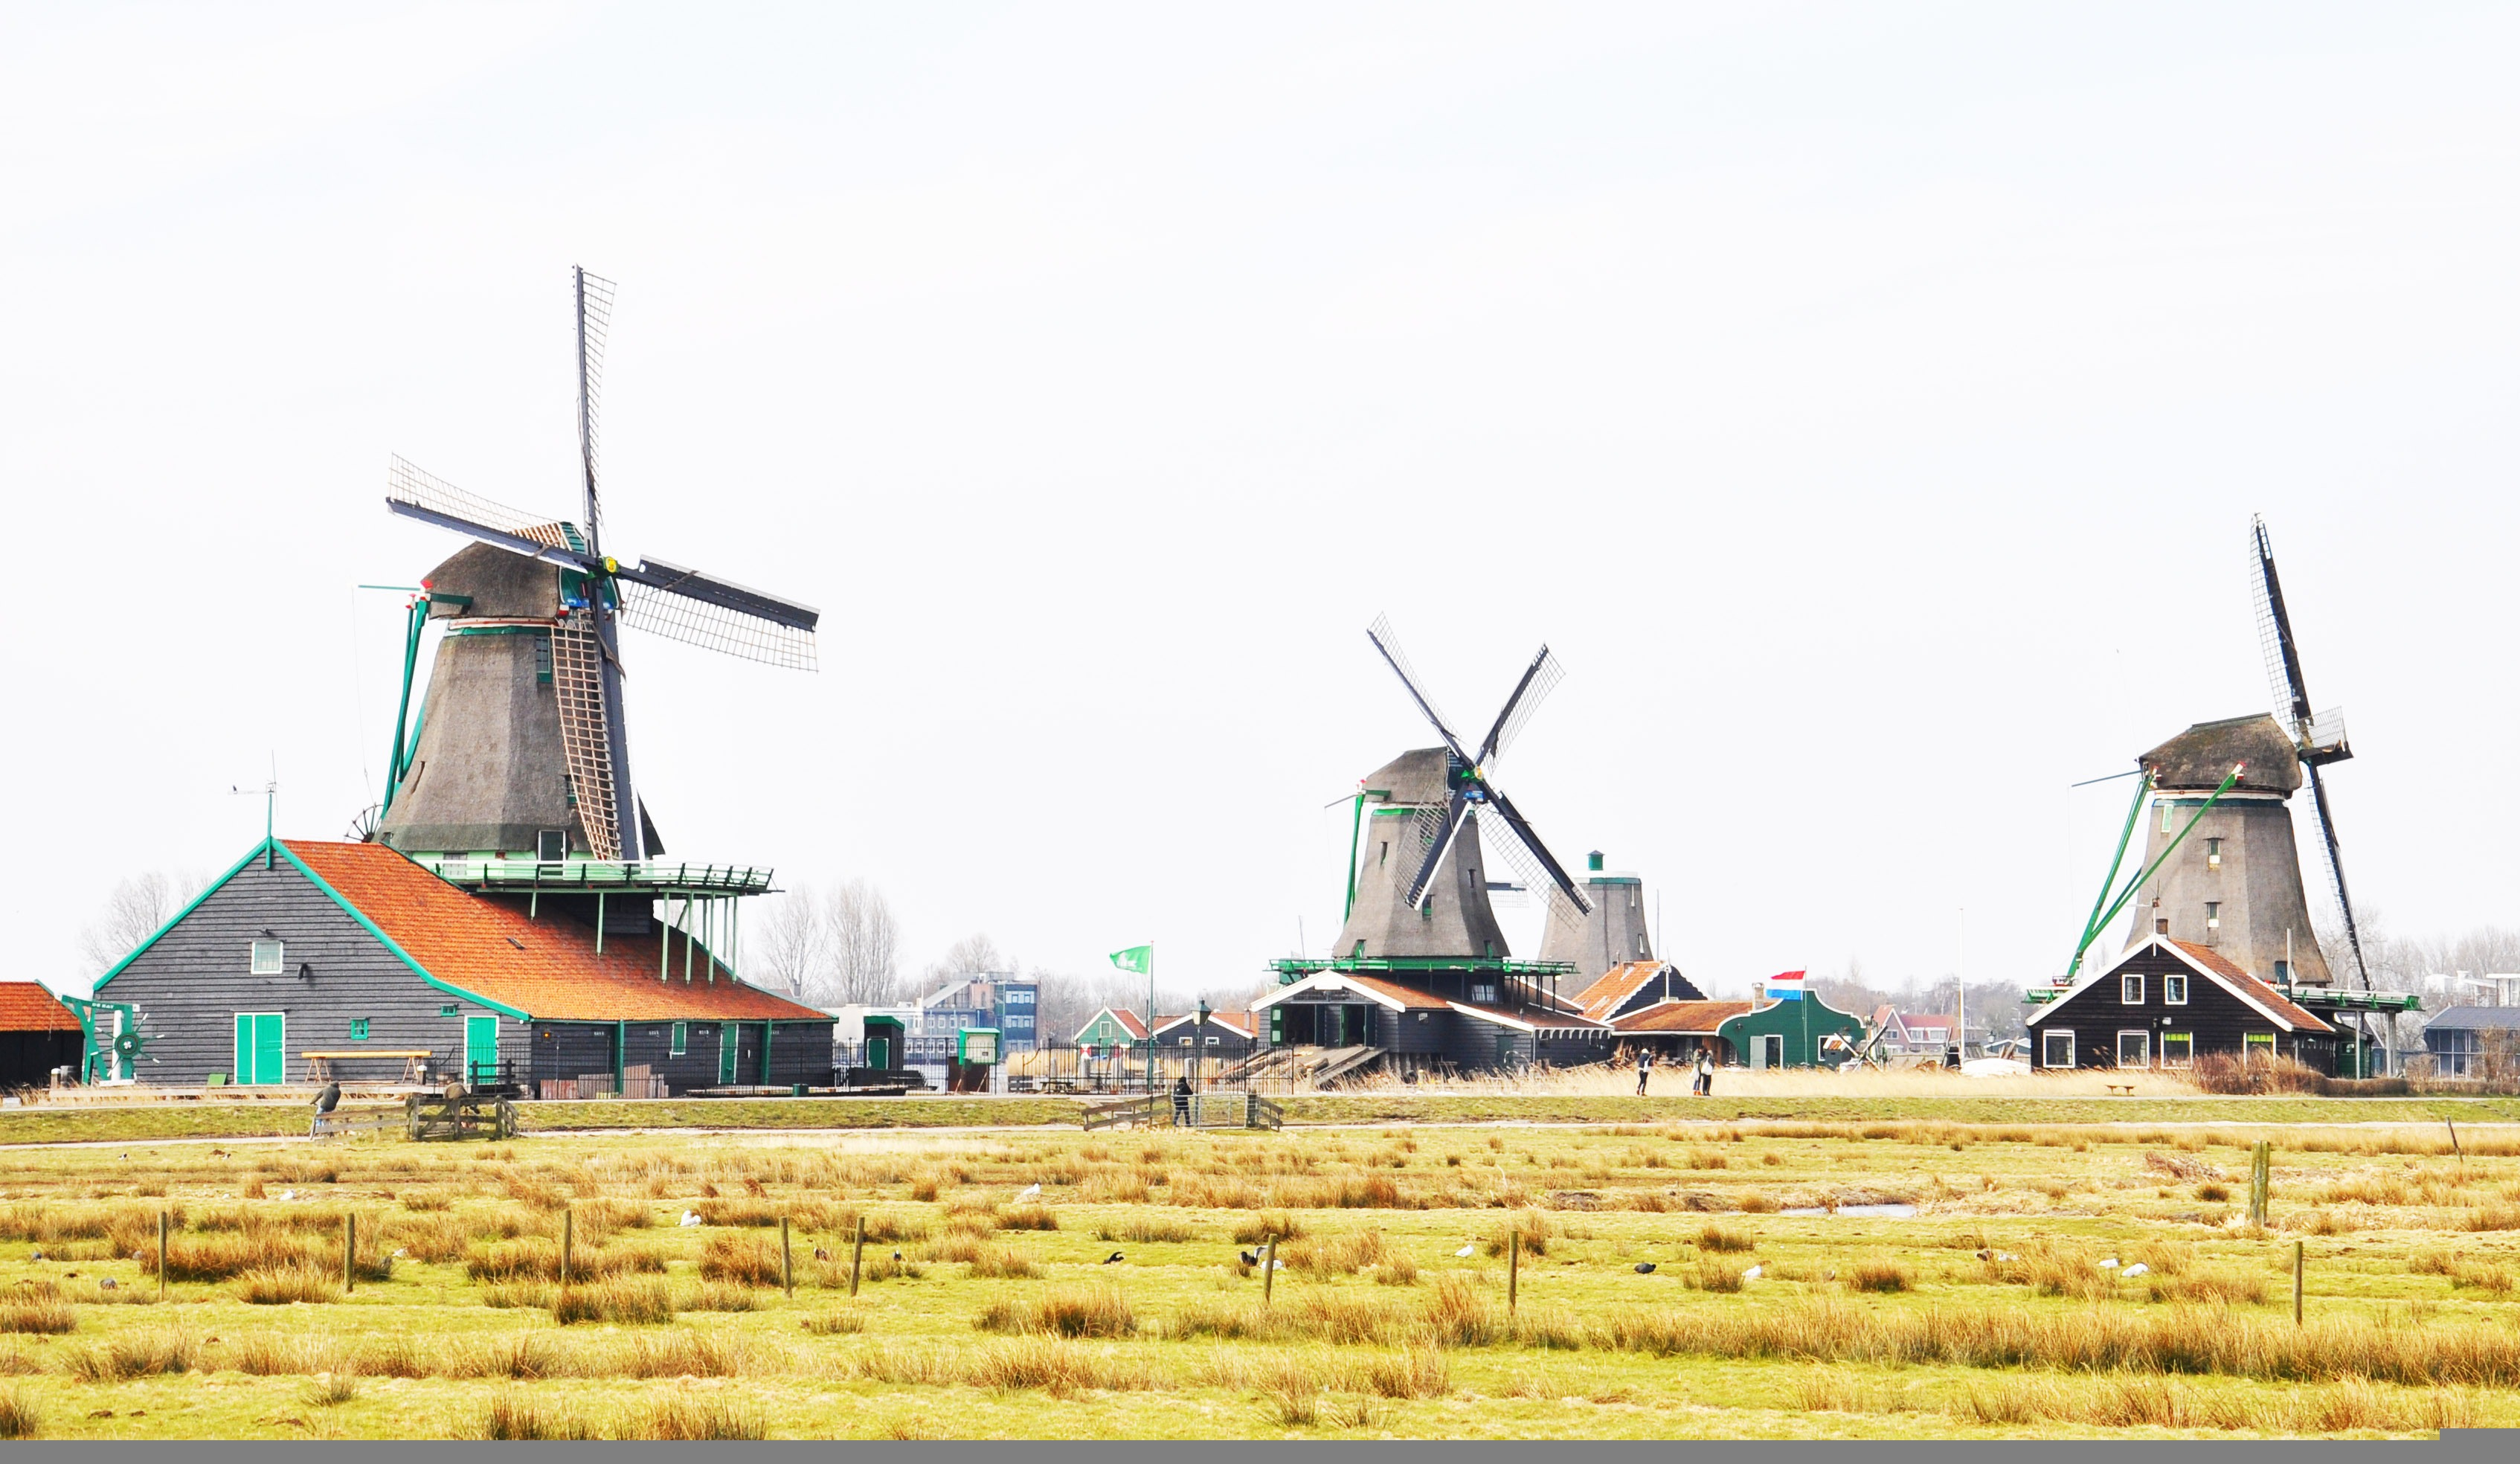
windmill, wind, building, machine, netherlands, mill, style, windmill village